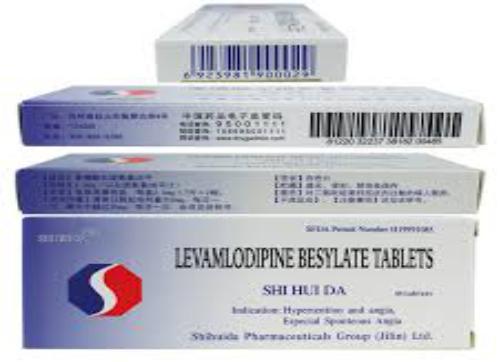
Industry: Medical